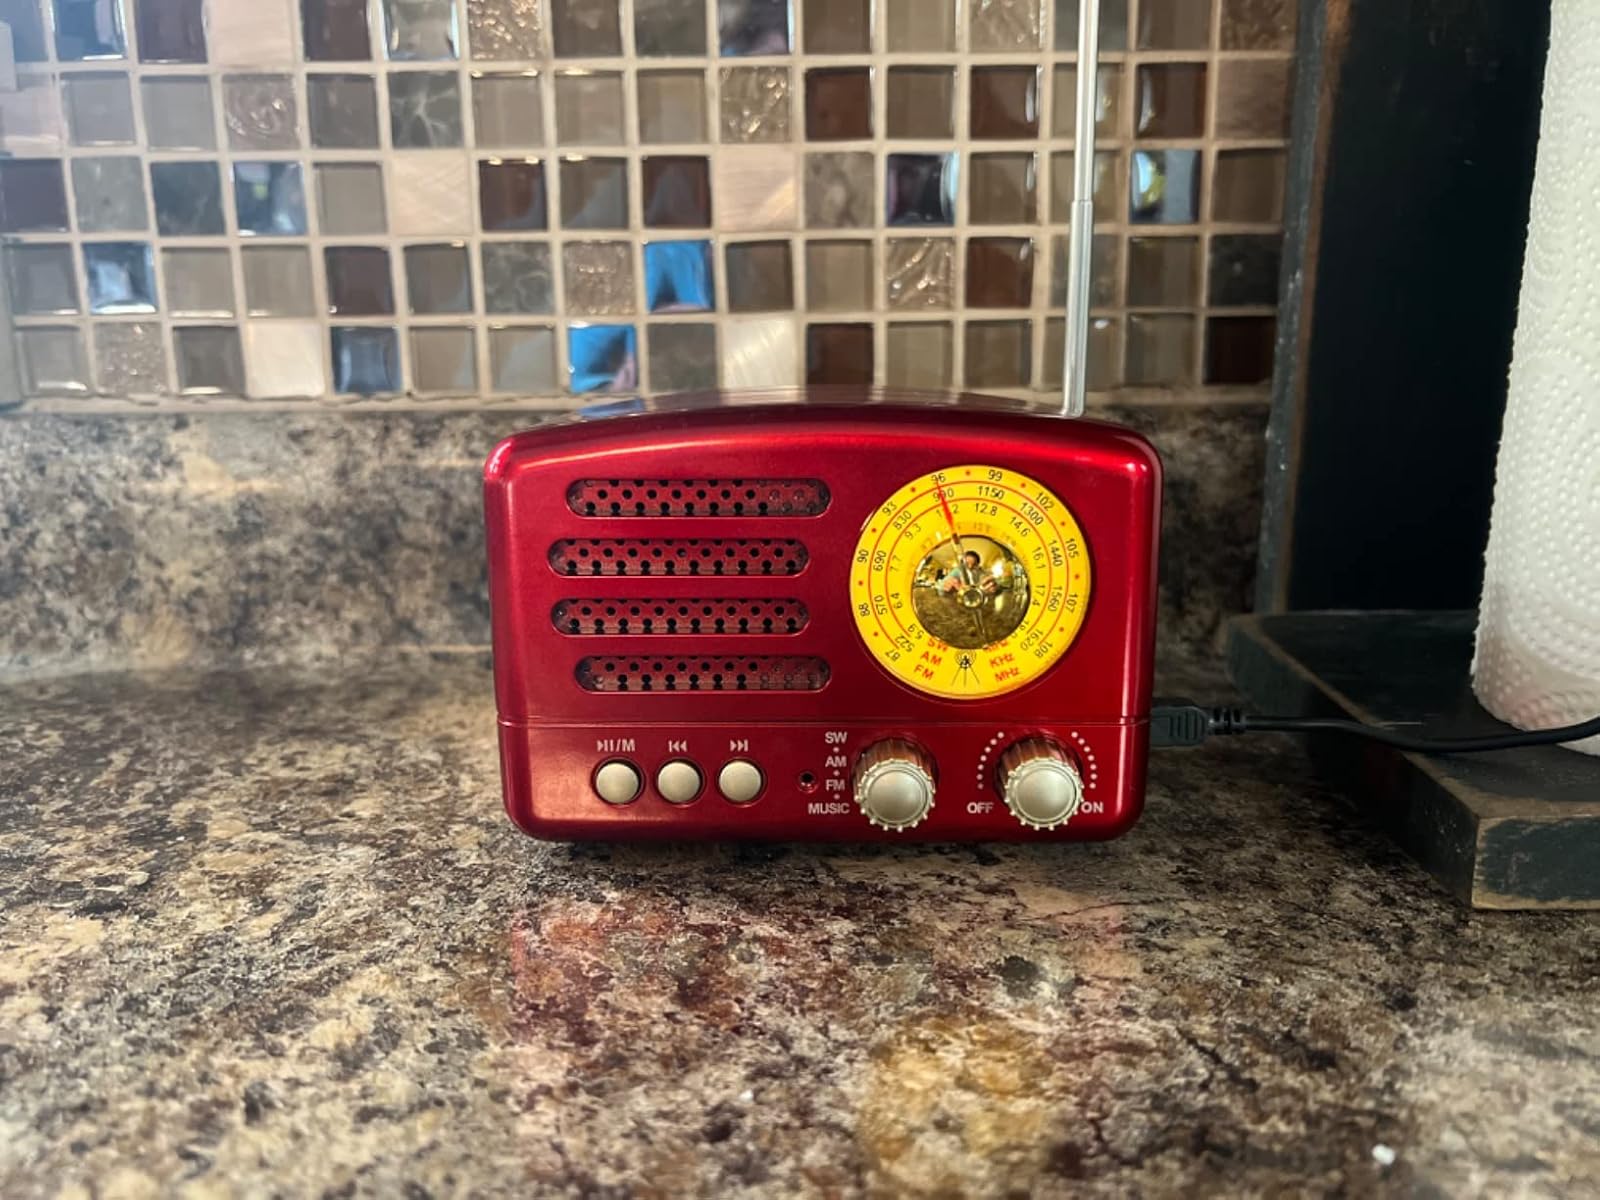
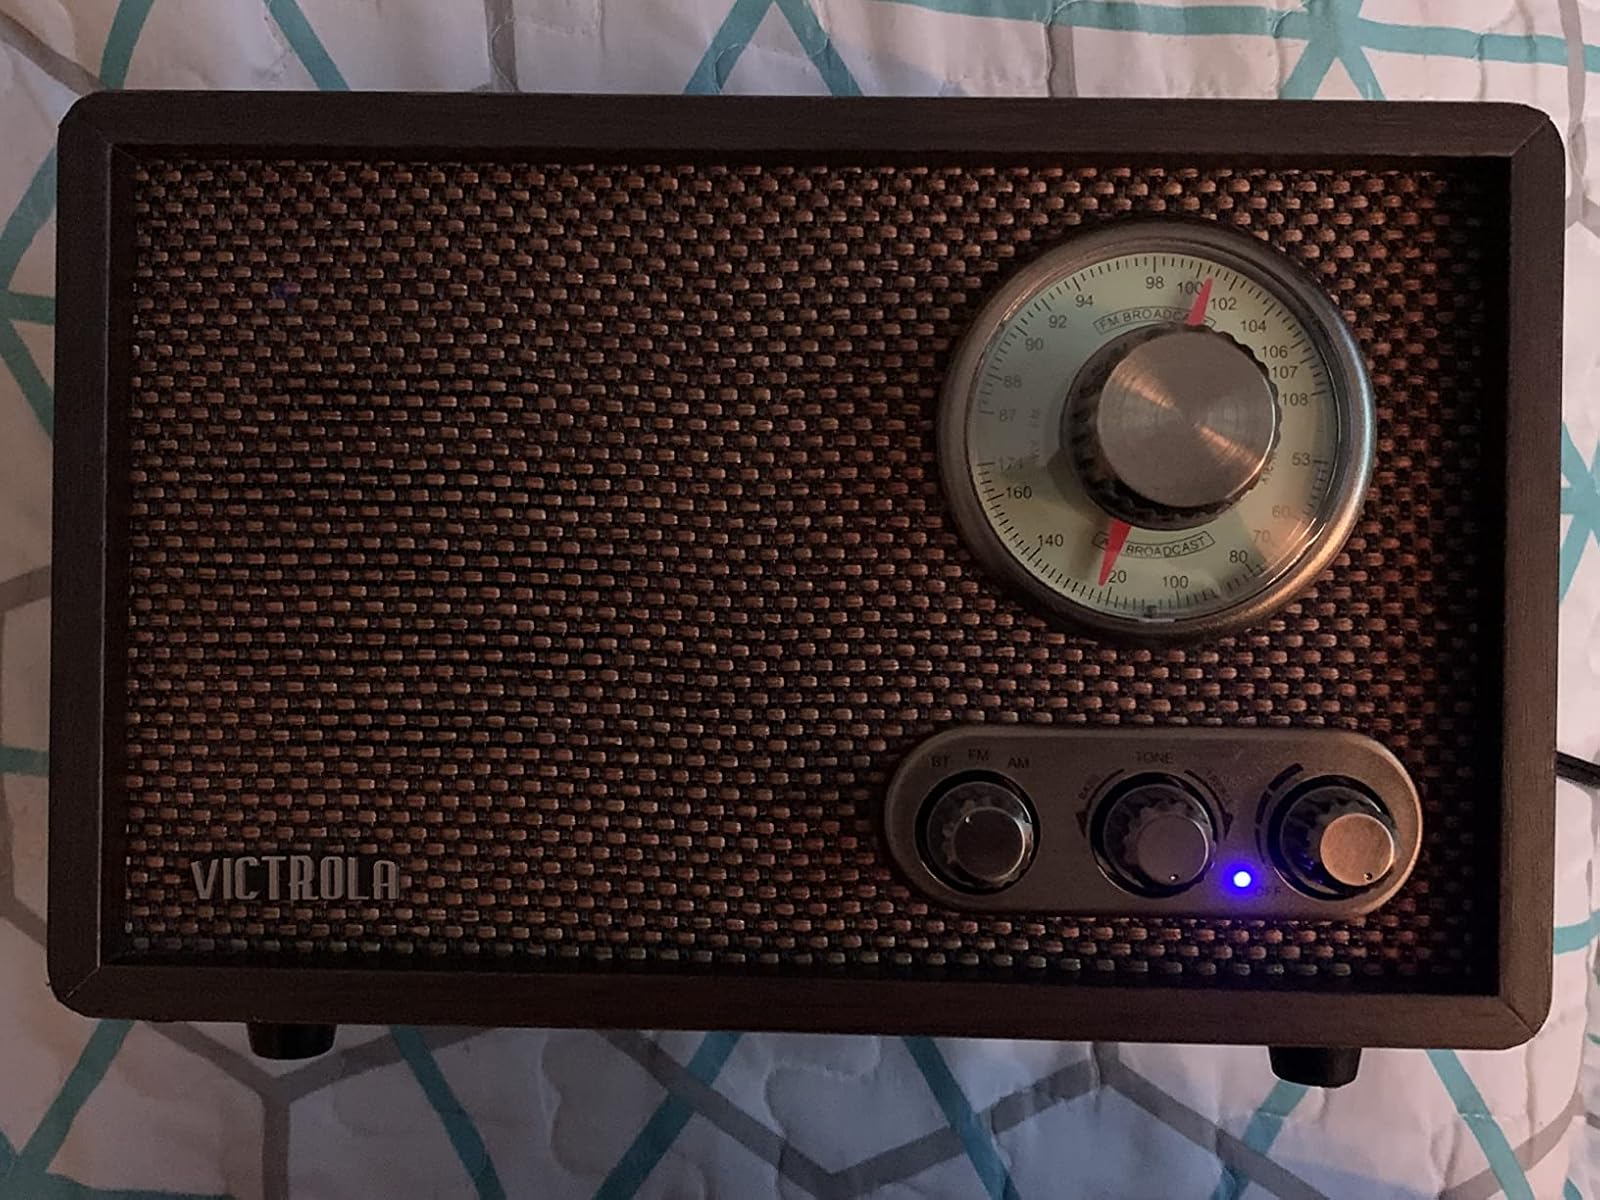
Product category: radio
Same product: no